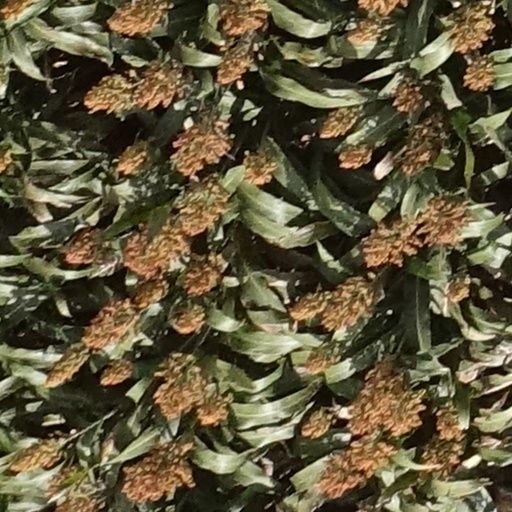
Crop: sorghum